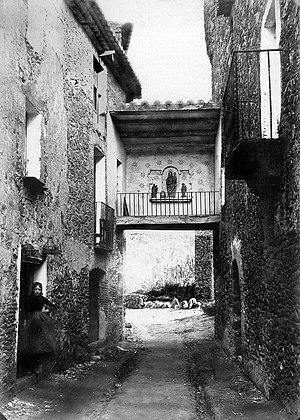
Vue d'une ruelle de Llançà (Alt Empordà, Catalogne) extraite de l'Album Rubaudonadeu qui comprend 555 photographies prises au cours de l'hiver 1888-1889 par le photographe catalan Josep Maria Cañellas (1856-1902).
Josep Maria Cañellas ou Josep Maria Cañellas Mata, né à Reus le 19 février 1856 et mort à Paris le 12 juin 1902, est un photographe catalan ayant effectué l’essentiel de sa carrière à Paris.